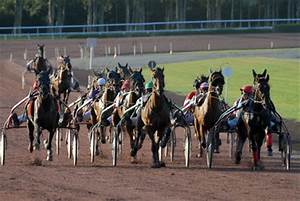
Label: cavallo